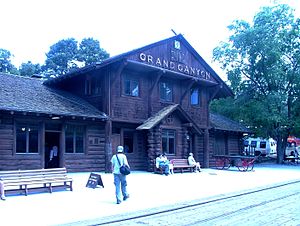
Grand Canyon Railway / Grand Canyon Railway i dag
Endestationen i Grand Canyon Village.
Grand Canyon Railway er et jernbaneselskab, der driver en passagerjernbanestrækning mellem Williams, Arizona, USA og Grand Canyon National Park, South Rim.